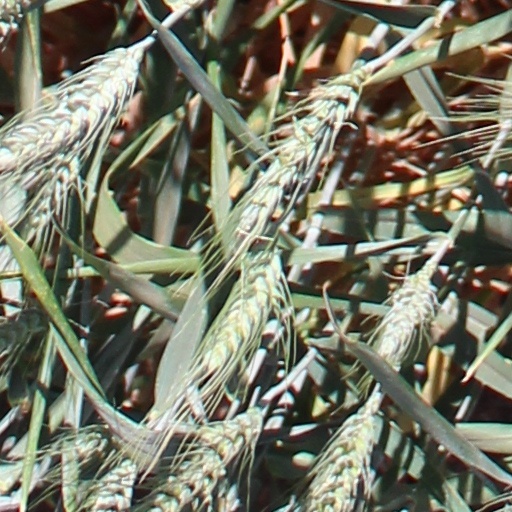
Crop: wheat